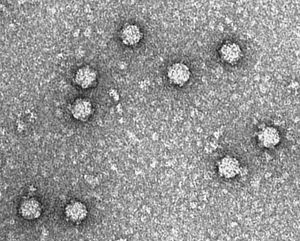
Virus
Elektronmikrografi af bakteriofagen Φ X174, en virus med ssDNA
"""Vira"" omdirigeres hertil. For den franske by Vira, se Vira.